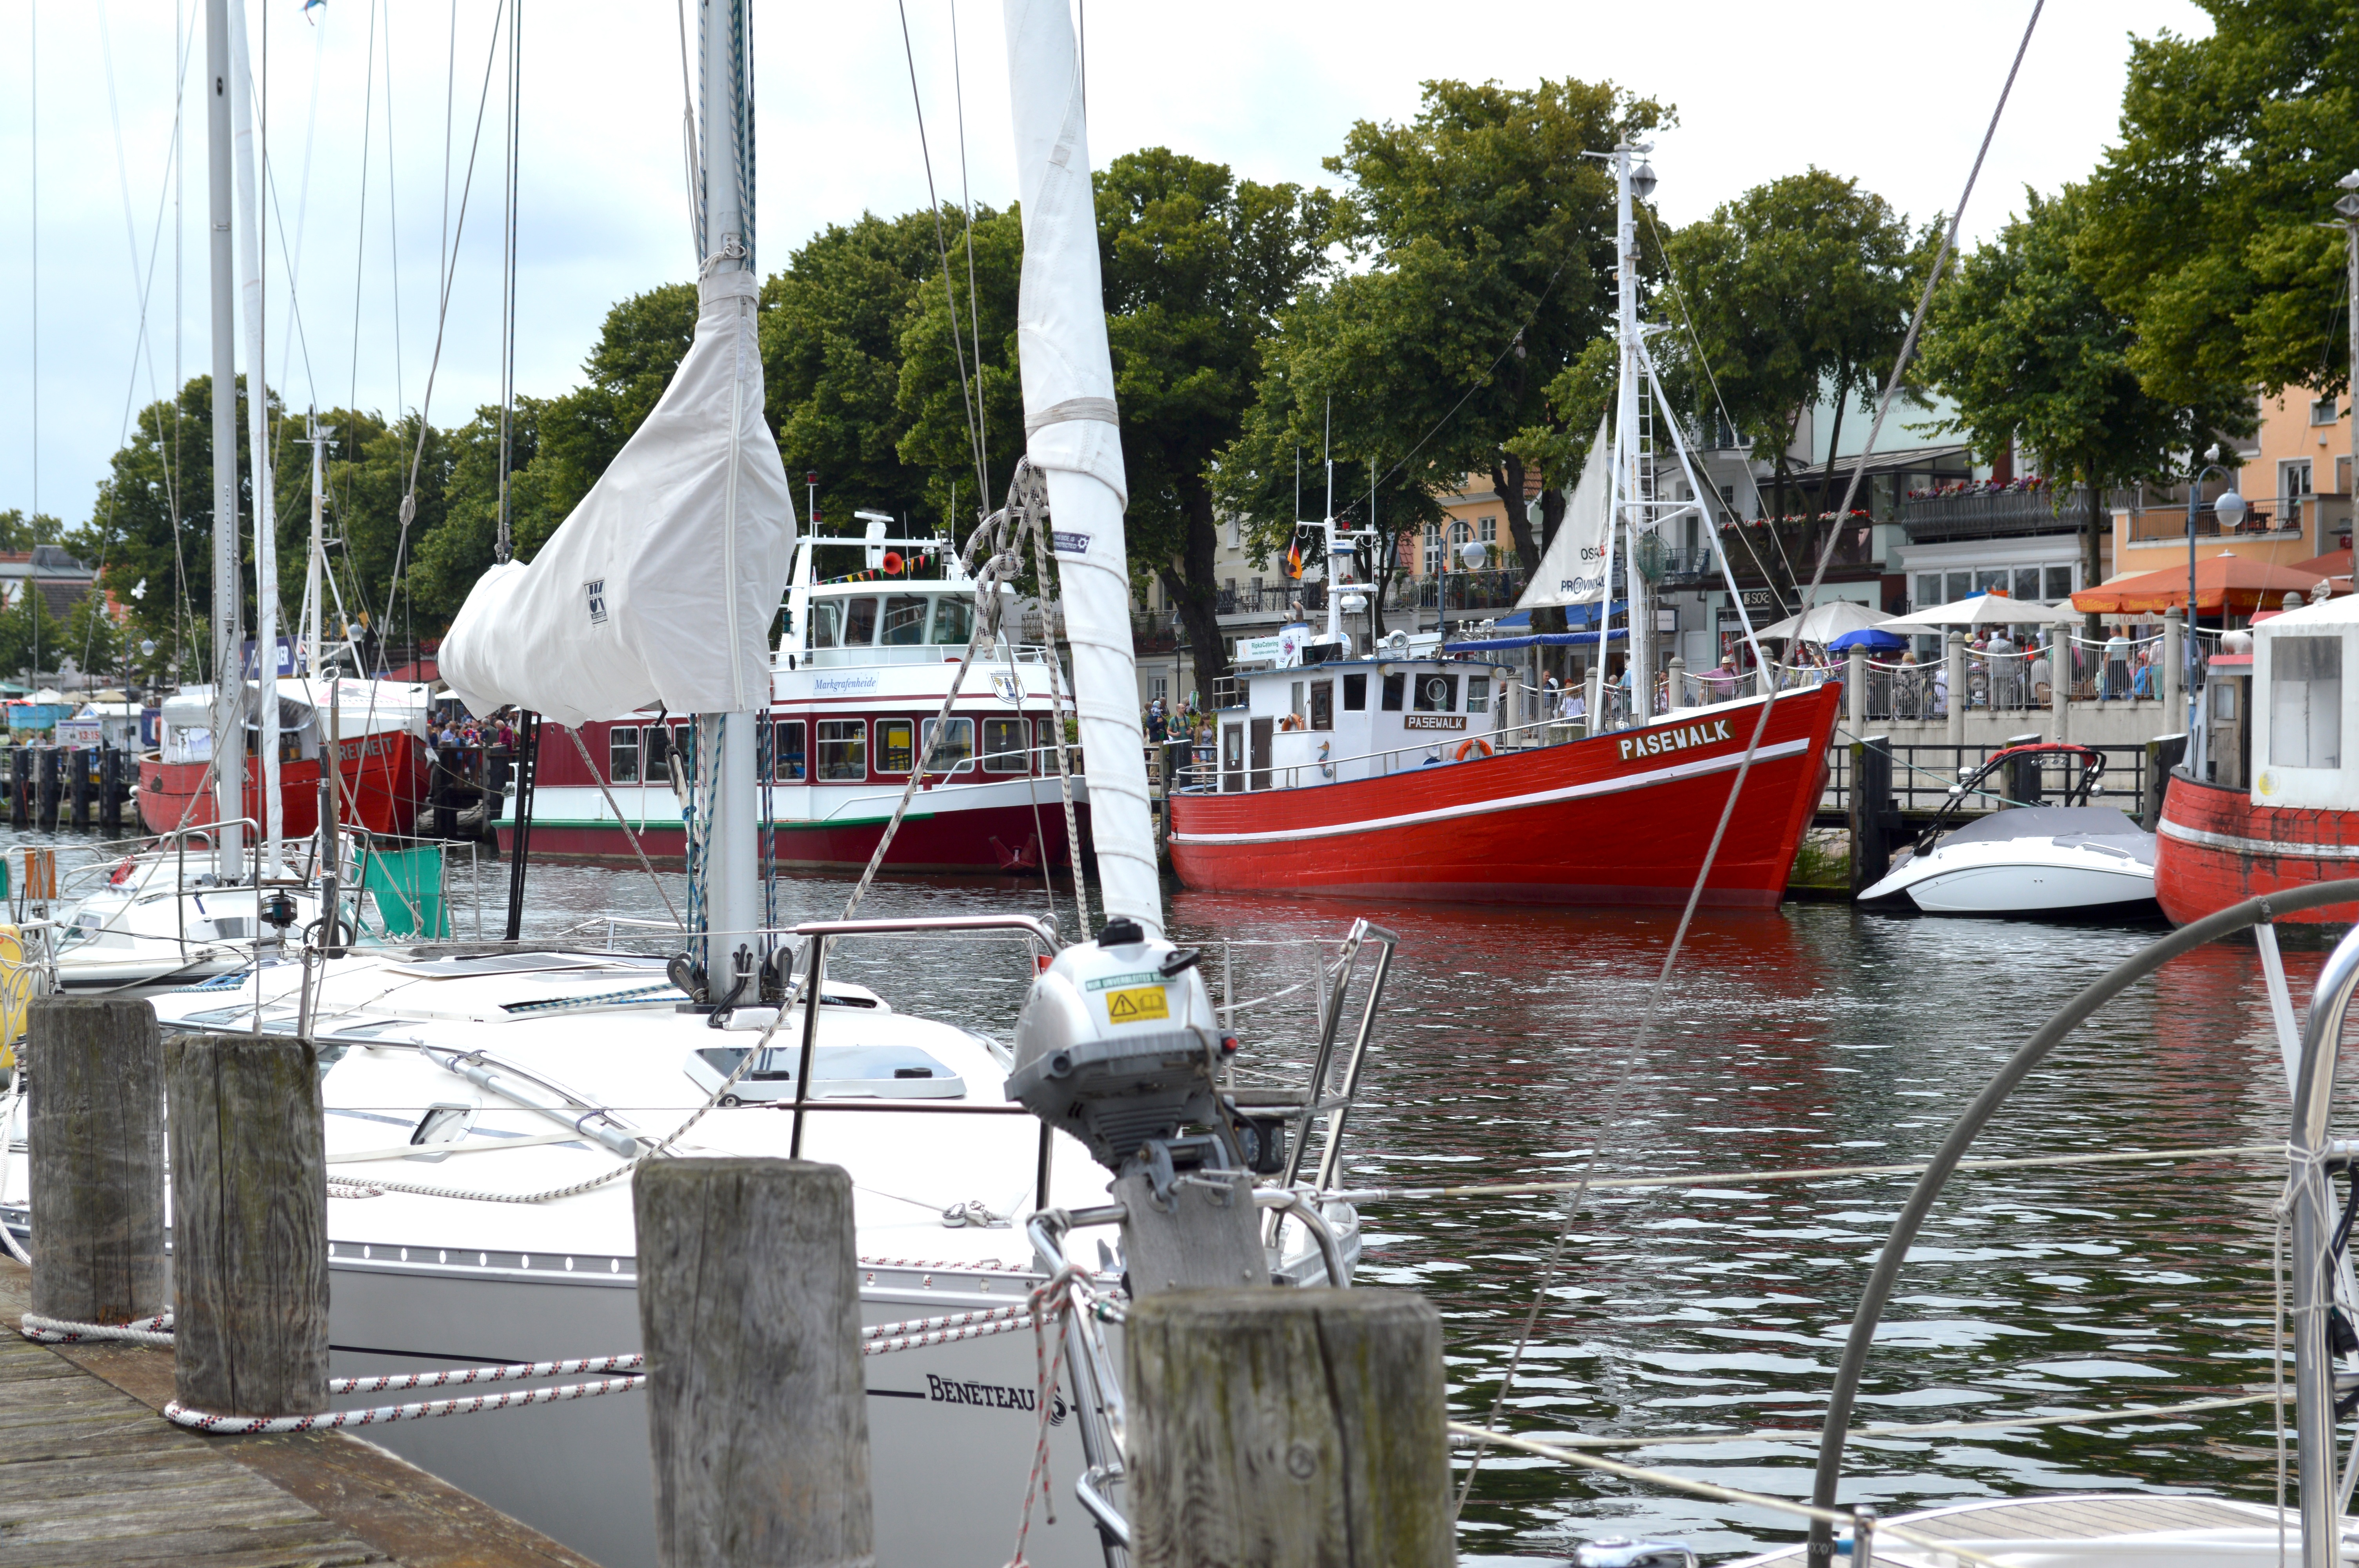
sea, coast, water, dock, boat, ship, vehicle, mast, holiday, harbor, marina, port, sailboat, waterway, fishing boat, holidays, watercraft, rostock, mecklenburg, baltic sea, hanseatic city, northern germany, old power, warnemunde